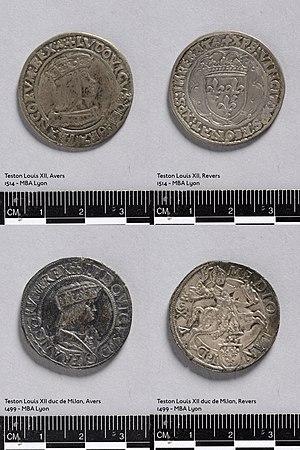
Le médaillier du musée des Beaux-Arts de Lyon est la collection de pièces, médailles, sceaux et autres pièces de numismatique conservés au musée des Beaux-Arts de Lyon. Constitué à partir du XVIIIᵉ siècle par la ville de Lyon, il a été transféré au musée de la ville en 1810 et continuellement enrichi par la suite par des achats, des dépôts de trésors et des legs. Il s'agit du second médaillier français après celui du Cabinet des médailles de la Bibliothèque nationale de France. Il dispose d'une collection retraçant l'ensemble de l'histoire du monnayage et des arts assimilés.
Le teston est une ancienne monnaie française d'argent créée par Louis XII par l’ordonnance du 6 avril 1514 et confirmée sous François Iᵉʳ par l’ordonnance de 1540. Le teston est la première monnaie lourde d'argent frappée en France.